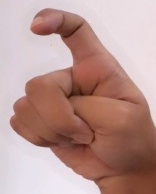
ASL sign: X